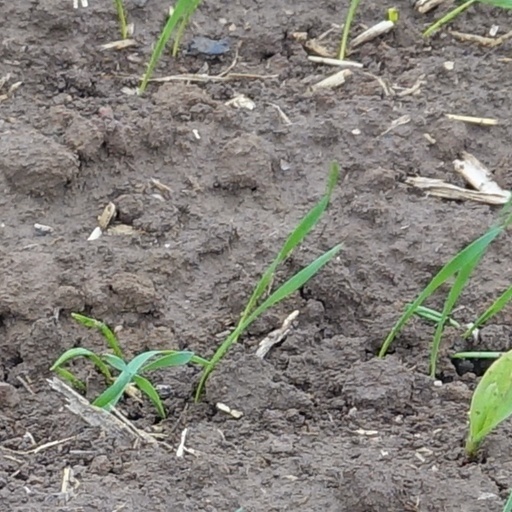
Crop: wheat